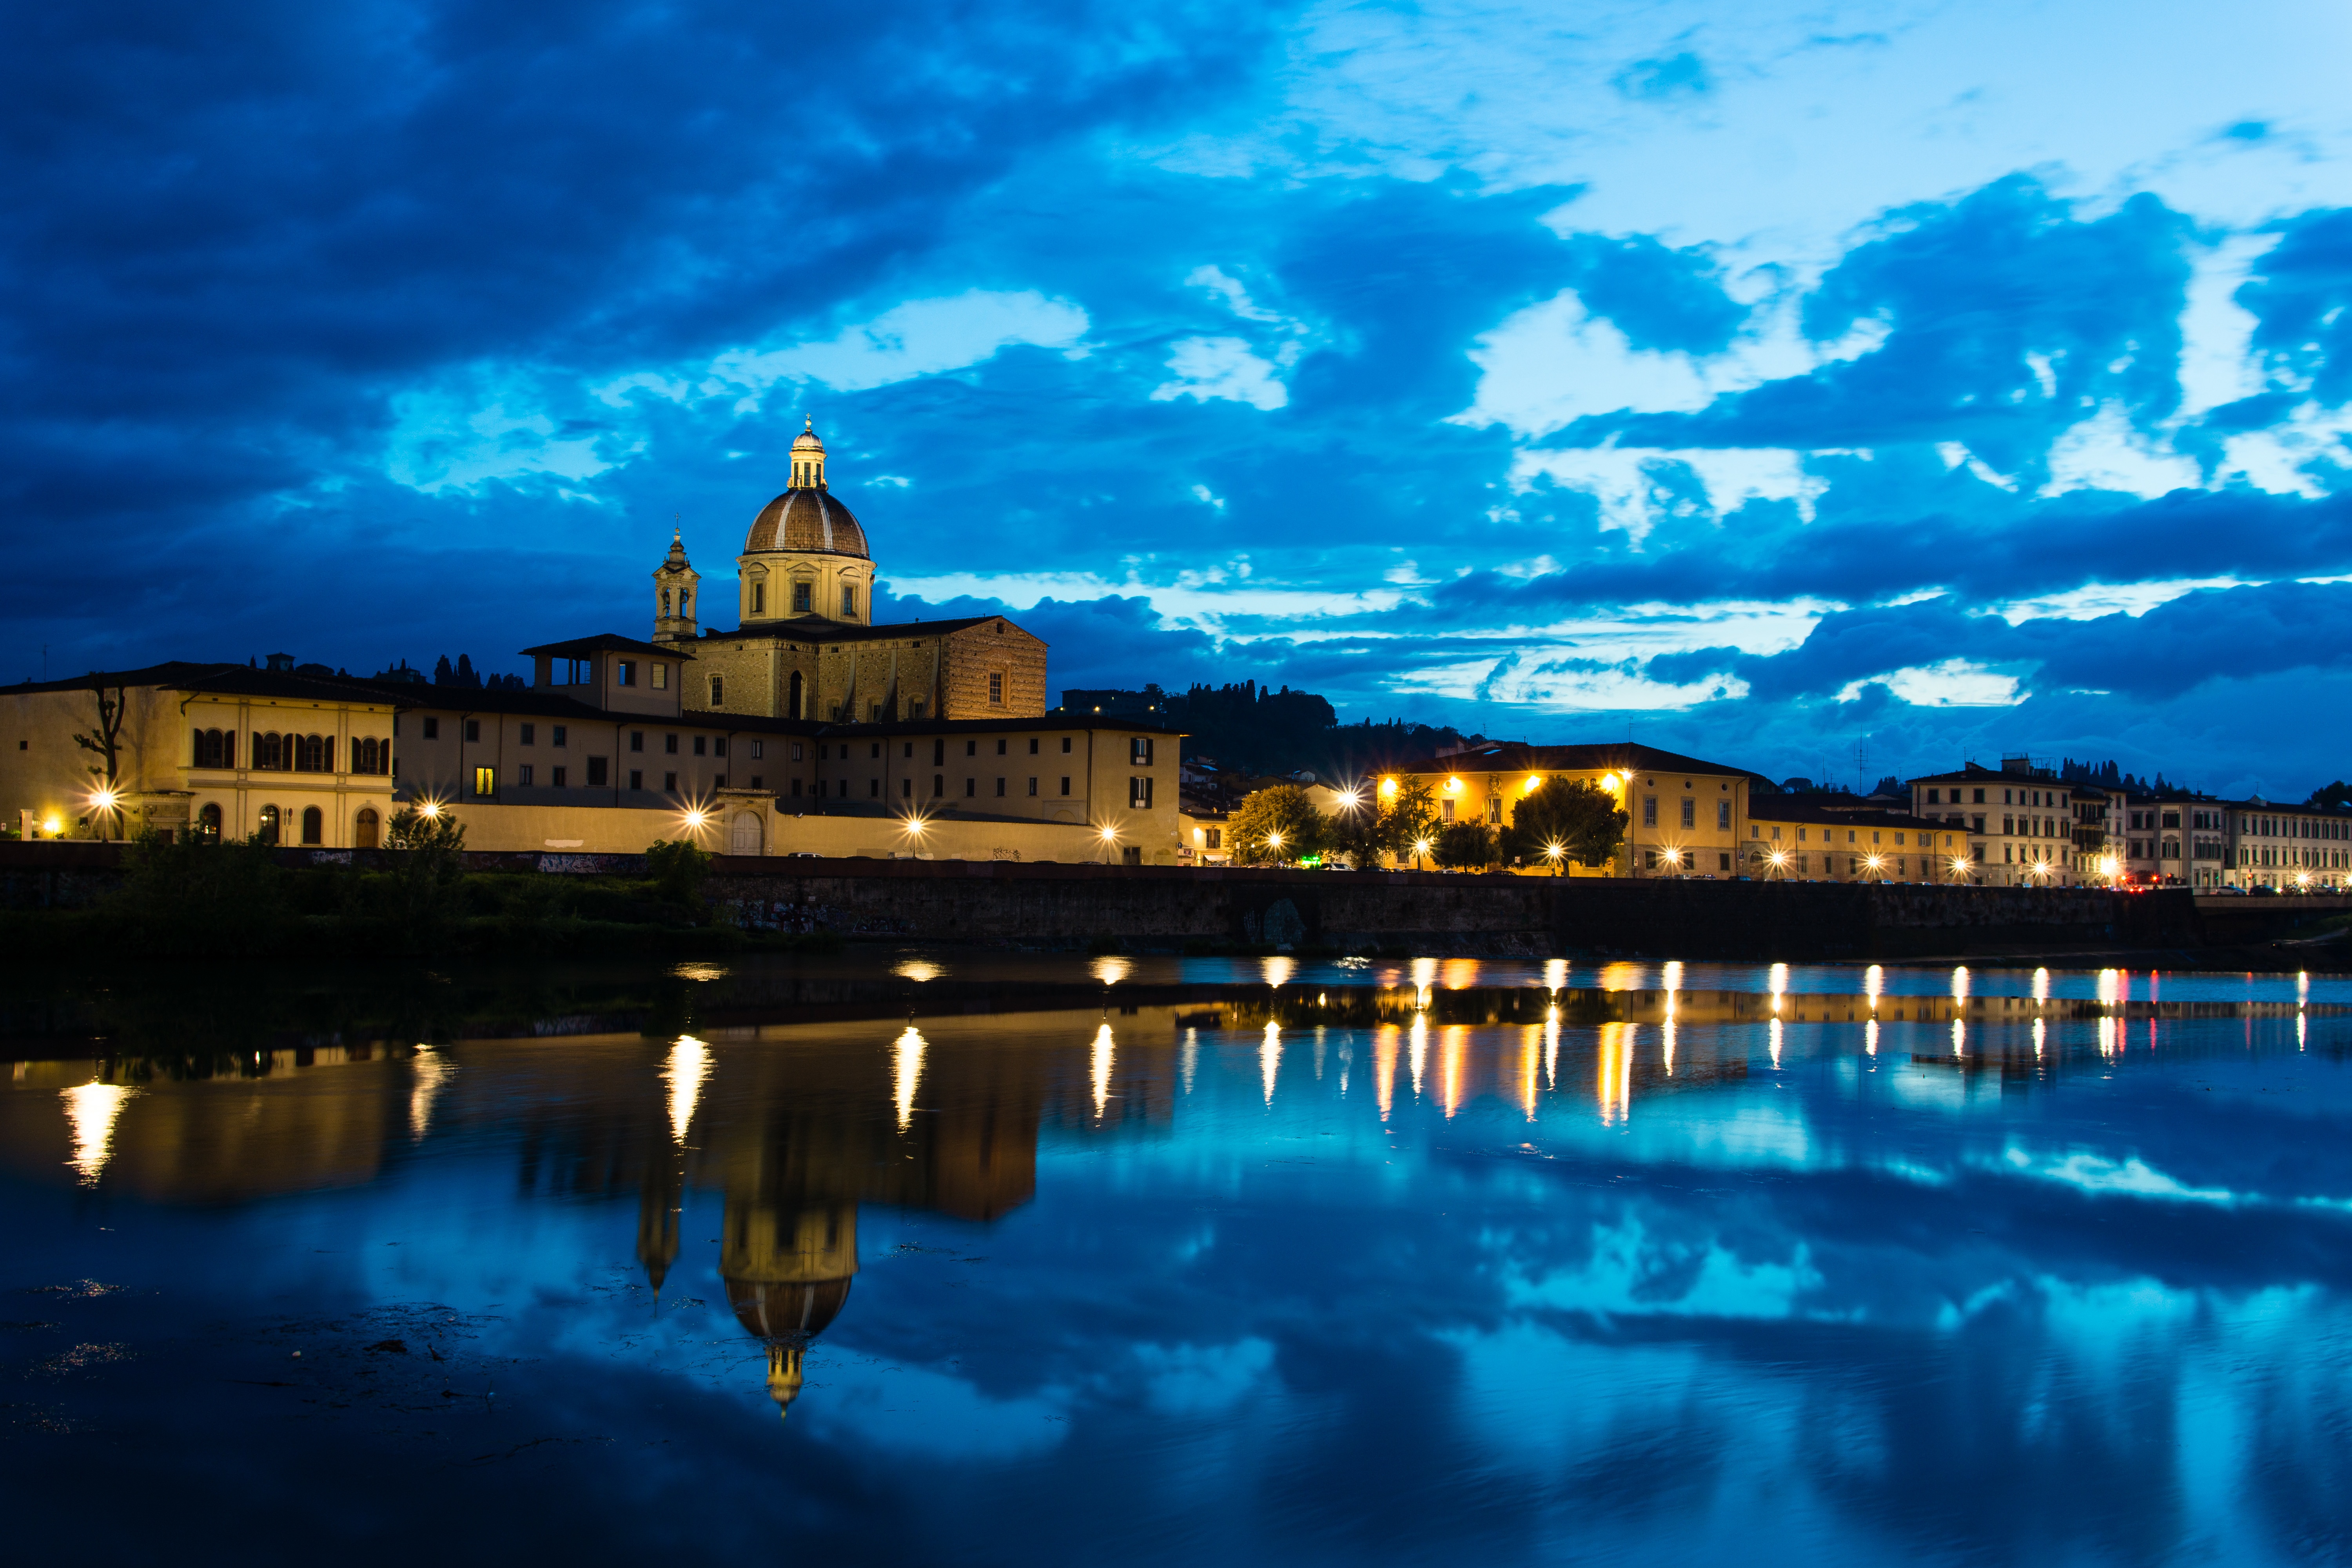
sea, water, horizon, cloud, sky, sunrise, sunset, night, sunlight, morning, dawn, cityscape, dusk, evening, reflection, landmark